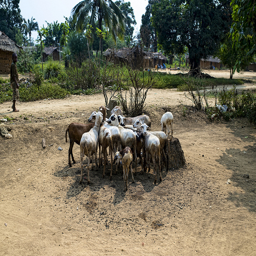
A herd of sheep standing next to each other on a dirt field.
The sheep are gathered very closely together outside.
A large herd of animals huddled together in a circle.
a group of horses standing in a dirty field
A heard of sheep huddled together on a dirt pasture.